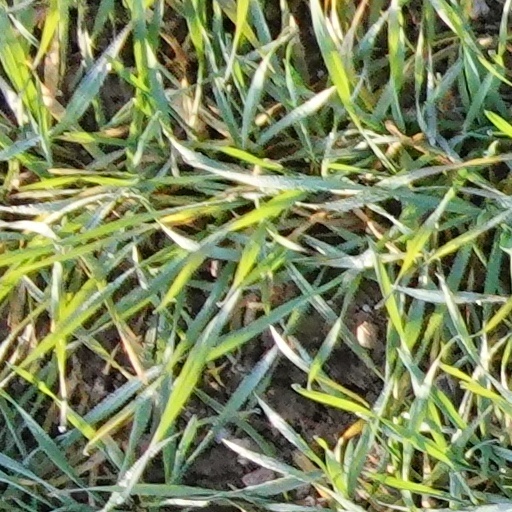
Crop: wheat